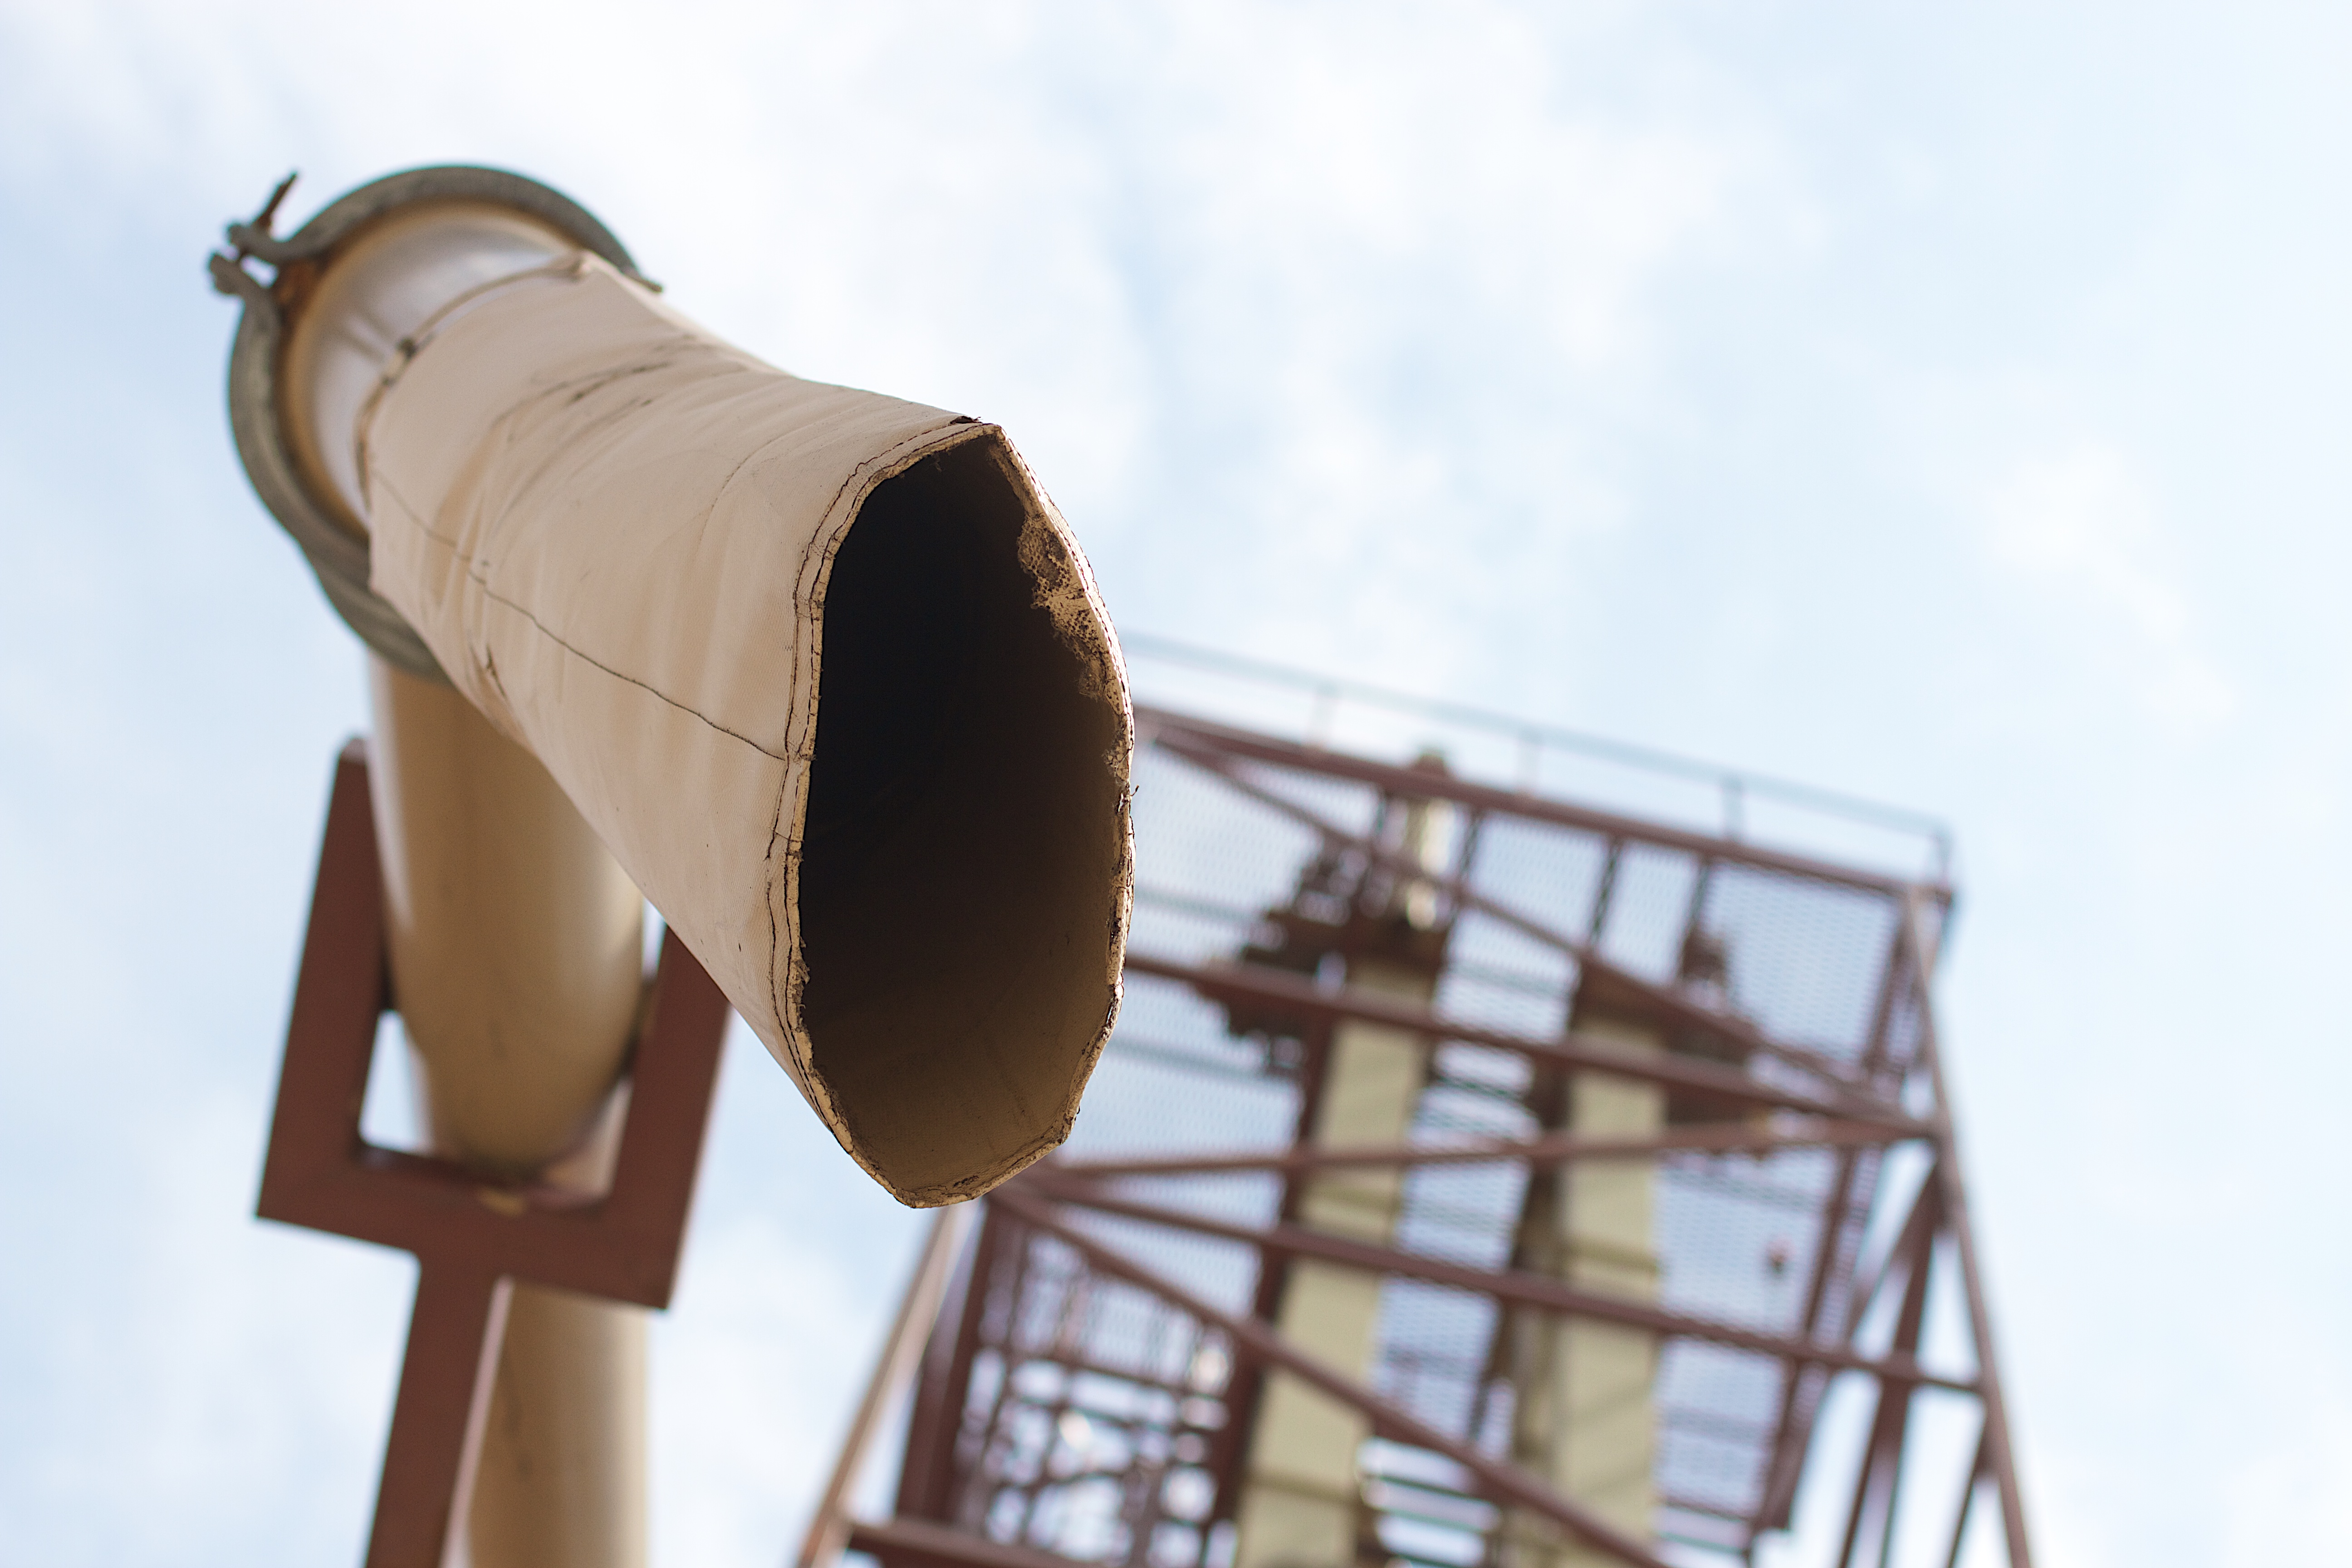
bell, lighting, man made object